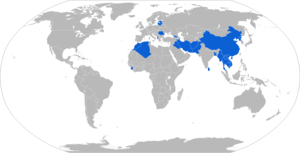
Le lance-roquettes antichar chinois Type 69 ou RPG Type 69 est une copie du RPG-7 soviéto-russe adopté en 1969 par l'Armée populaire de libération.